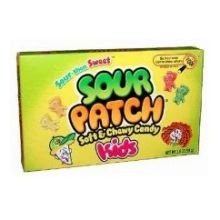
Item Name: Cadbury Adams Sour Patch Kids Soft and Chewy Candy, 3.5 Ounce -- 60 per case.
Bullet Point 1: Cadbury Adams Sour Patch Kids Soft and Chewy Candy
Bullet Point 2: 3.5 Ounce -- 60 per case.
Product Description: 7046209835, SOUR PATCH THTR KIDS 3.5oz, Size -3.5oz, Weight -3.5, st3684* 60 pcs
Value: 60.0
Unit: Count

Price: 1.265